Miller–O'Donnell House

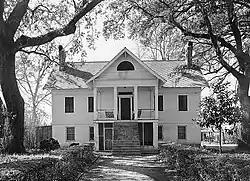
Miller–O'Donnell House as photographed by the HABS in 1963

The Miller–O'Donnell House was a historic residence in Mobile, Alabama. The two-story house was built in 1837 in the Gulf Coast Cottage style. It featured a masonry brick ground floor with a wood-frame main floor above. It was placed on the National Register of Historic Places on February 19, 1982, but has since been destroyed.